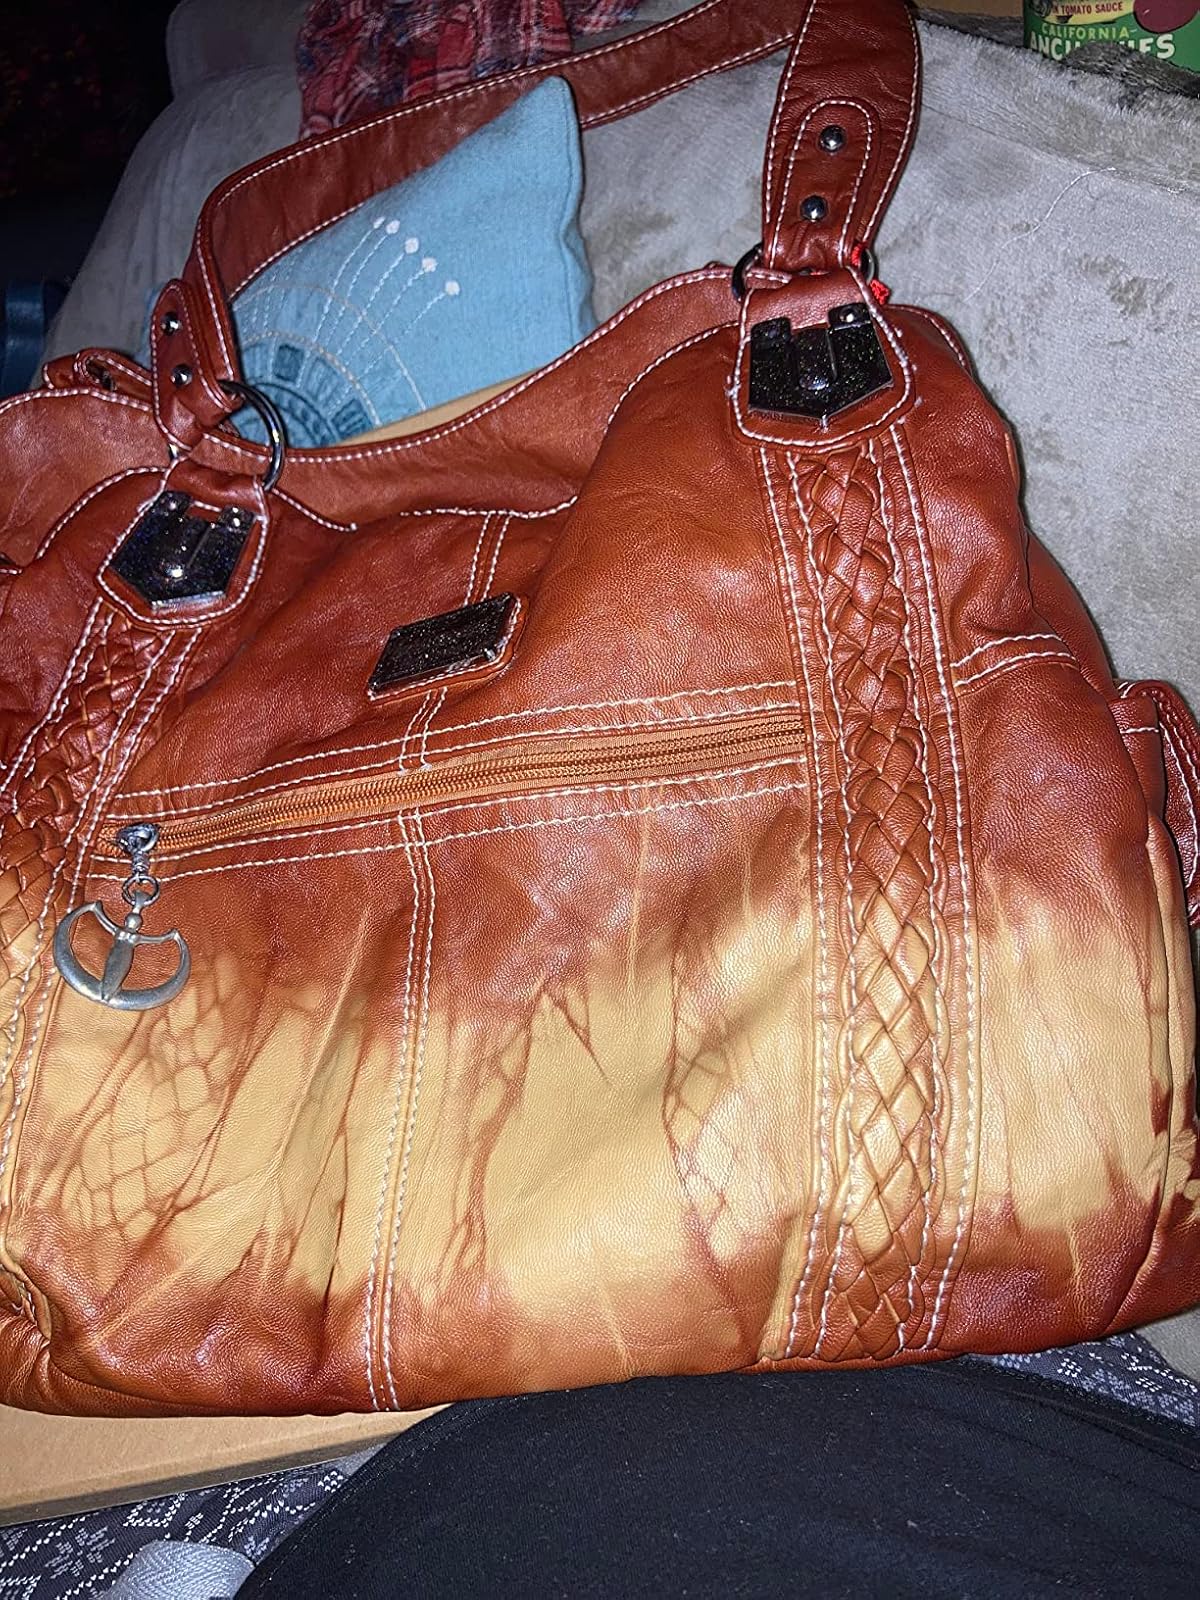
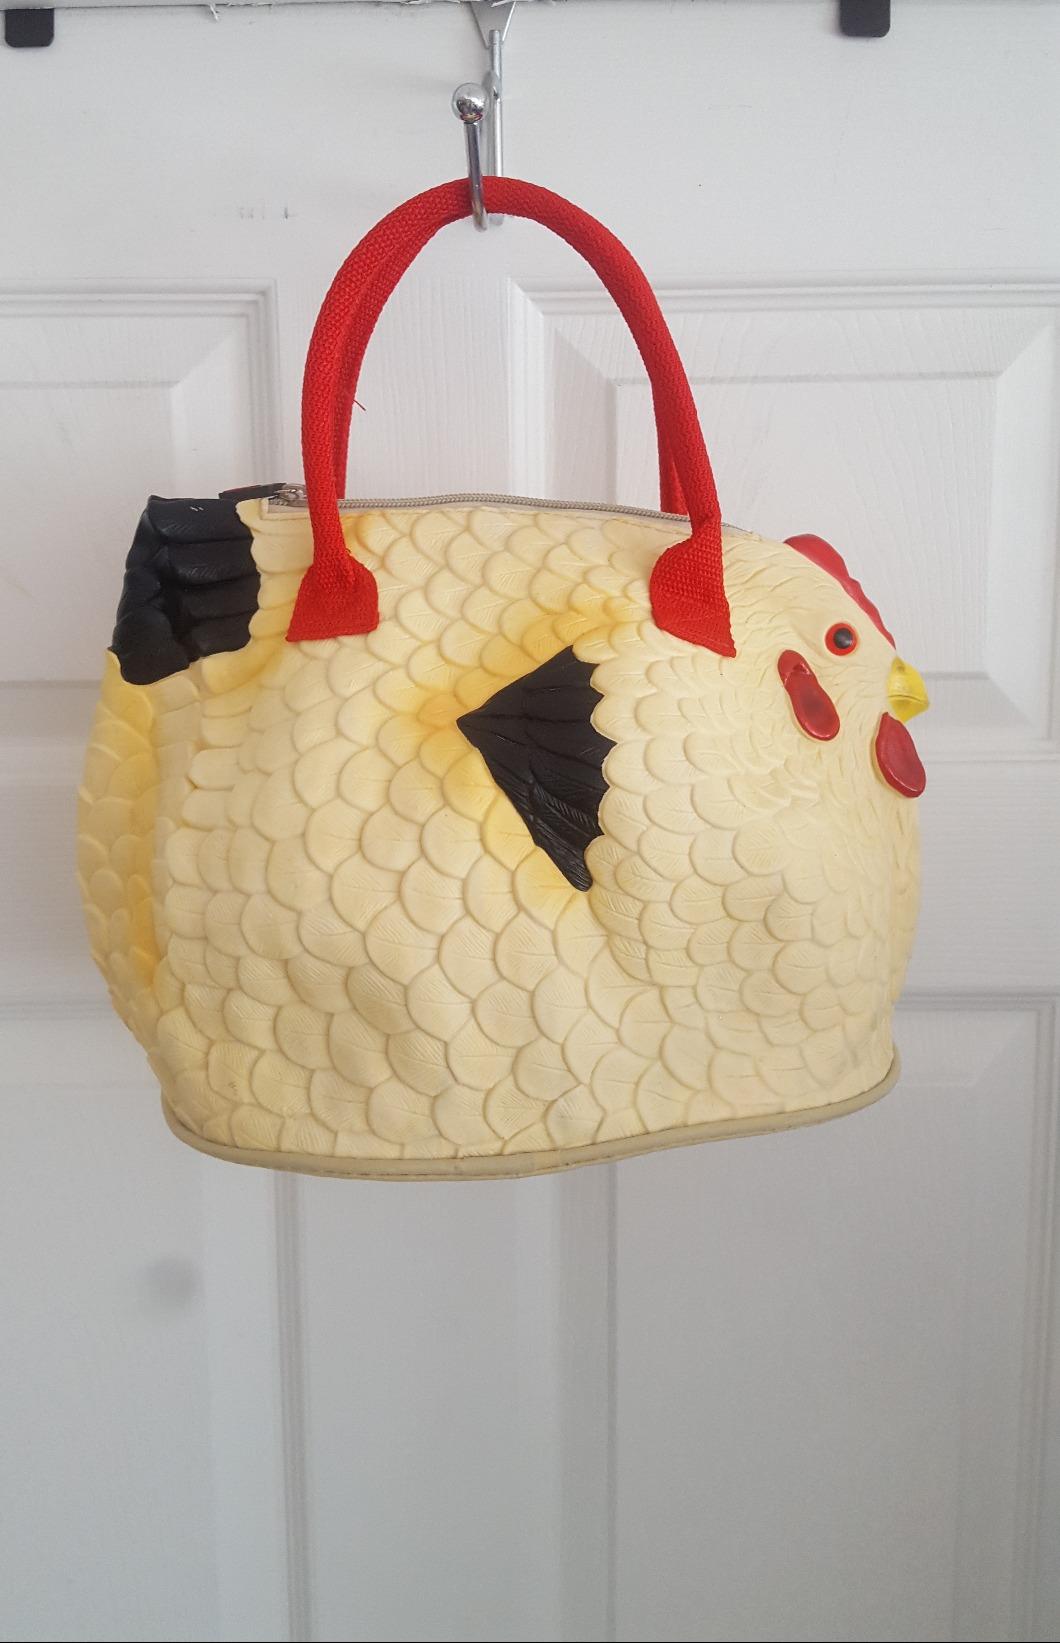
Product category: accessories_handbag
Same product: no